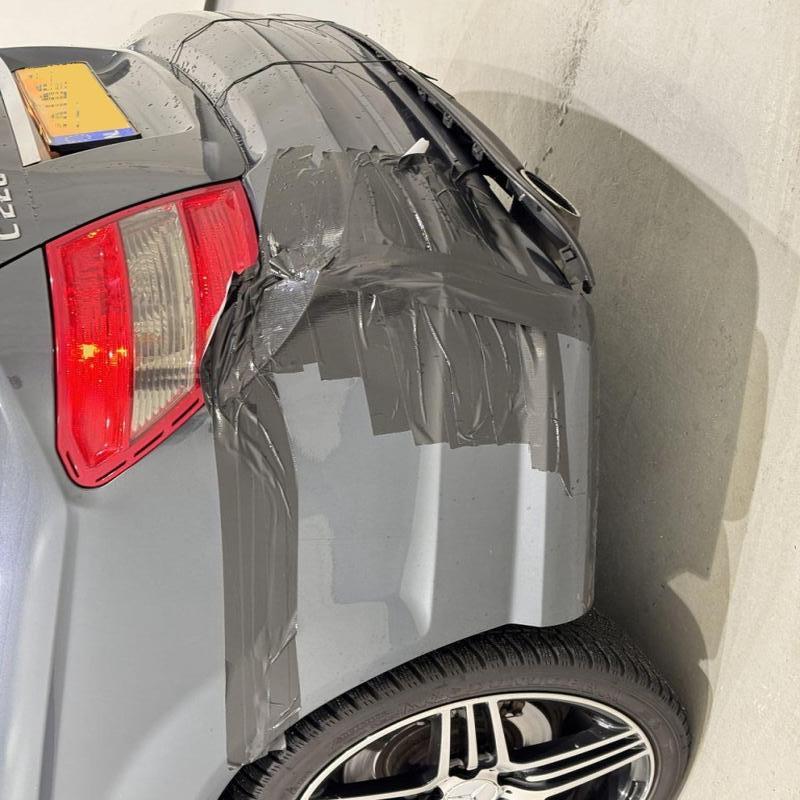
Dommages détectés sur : pare-choc avant, pare-choc arrière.
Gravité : majeur